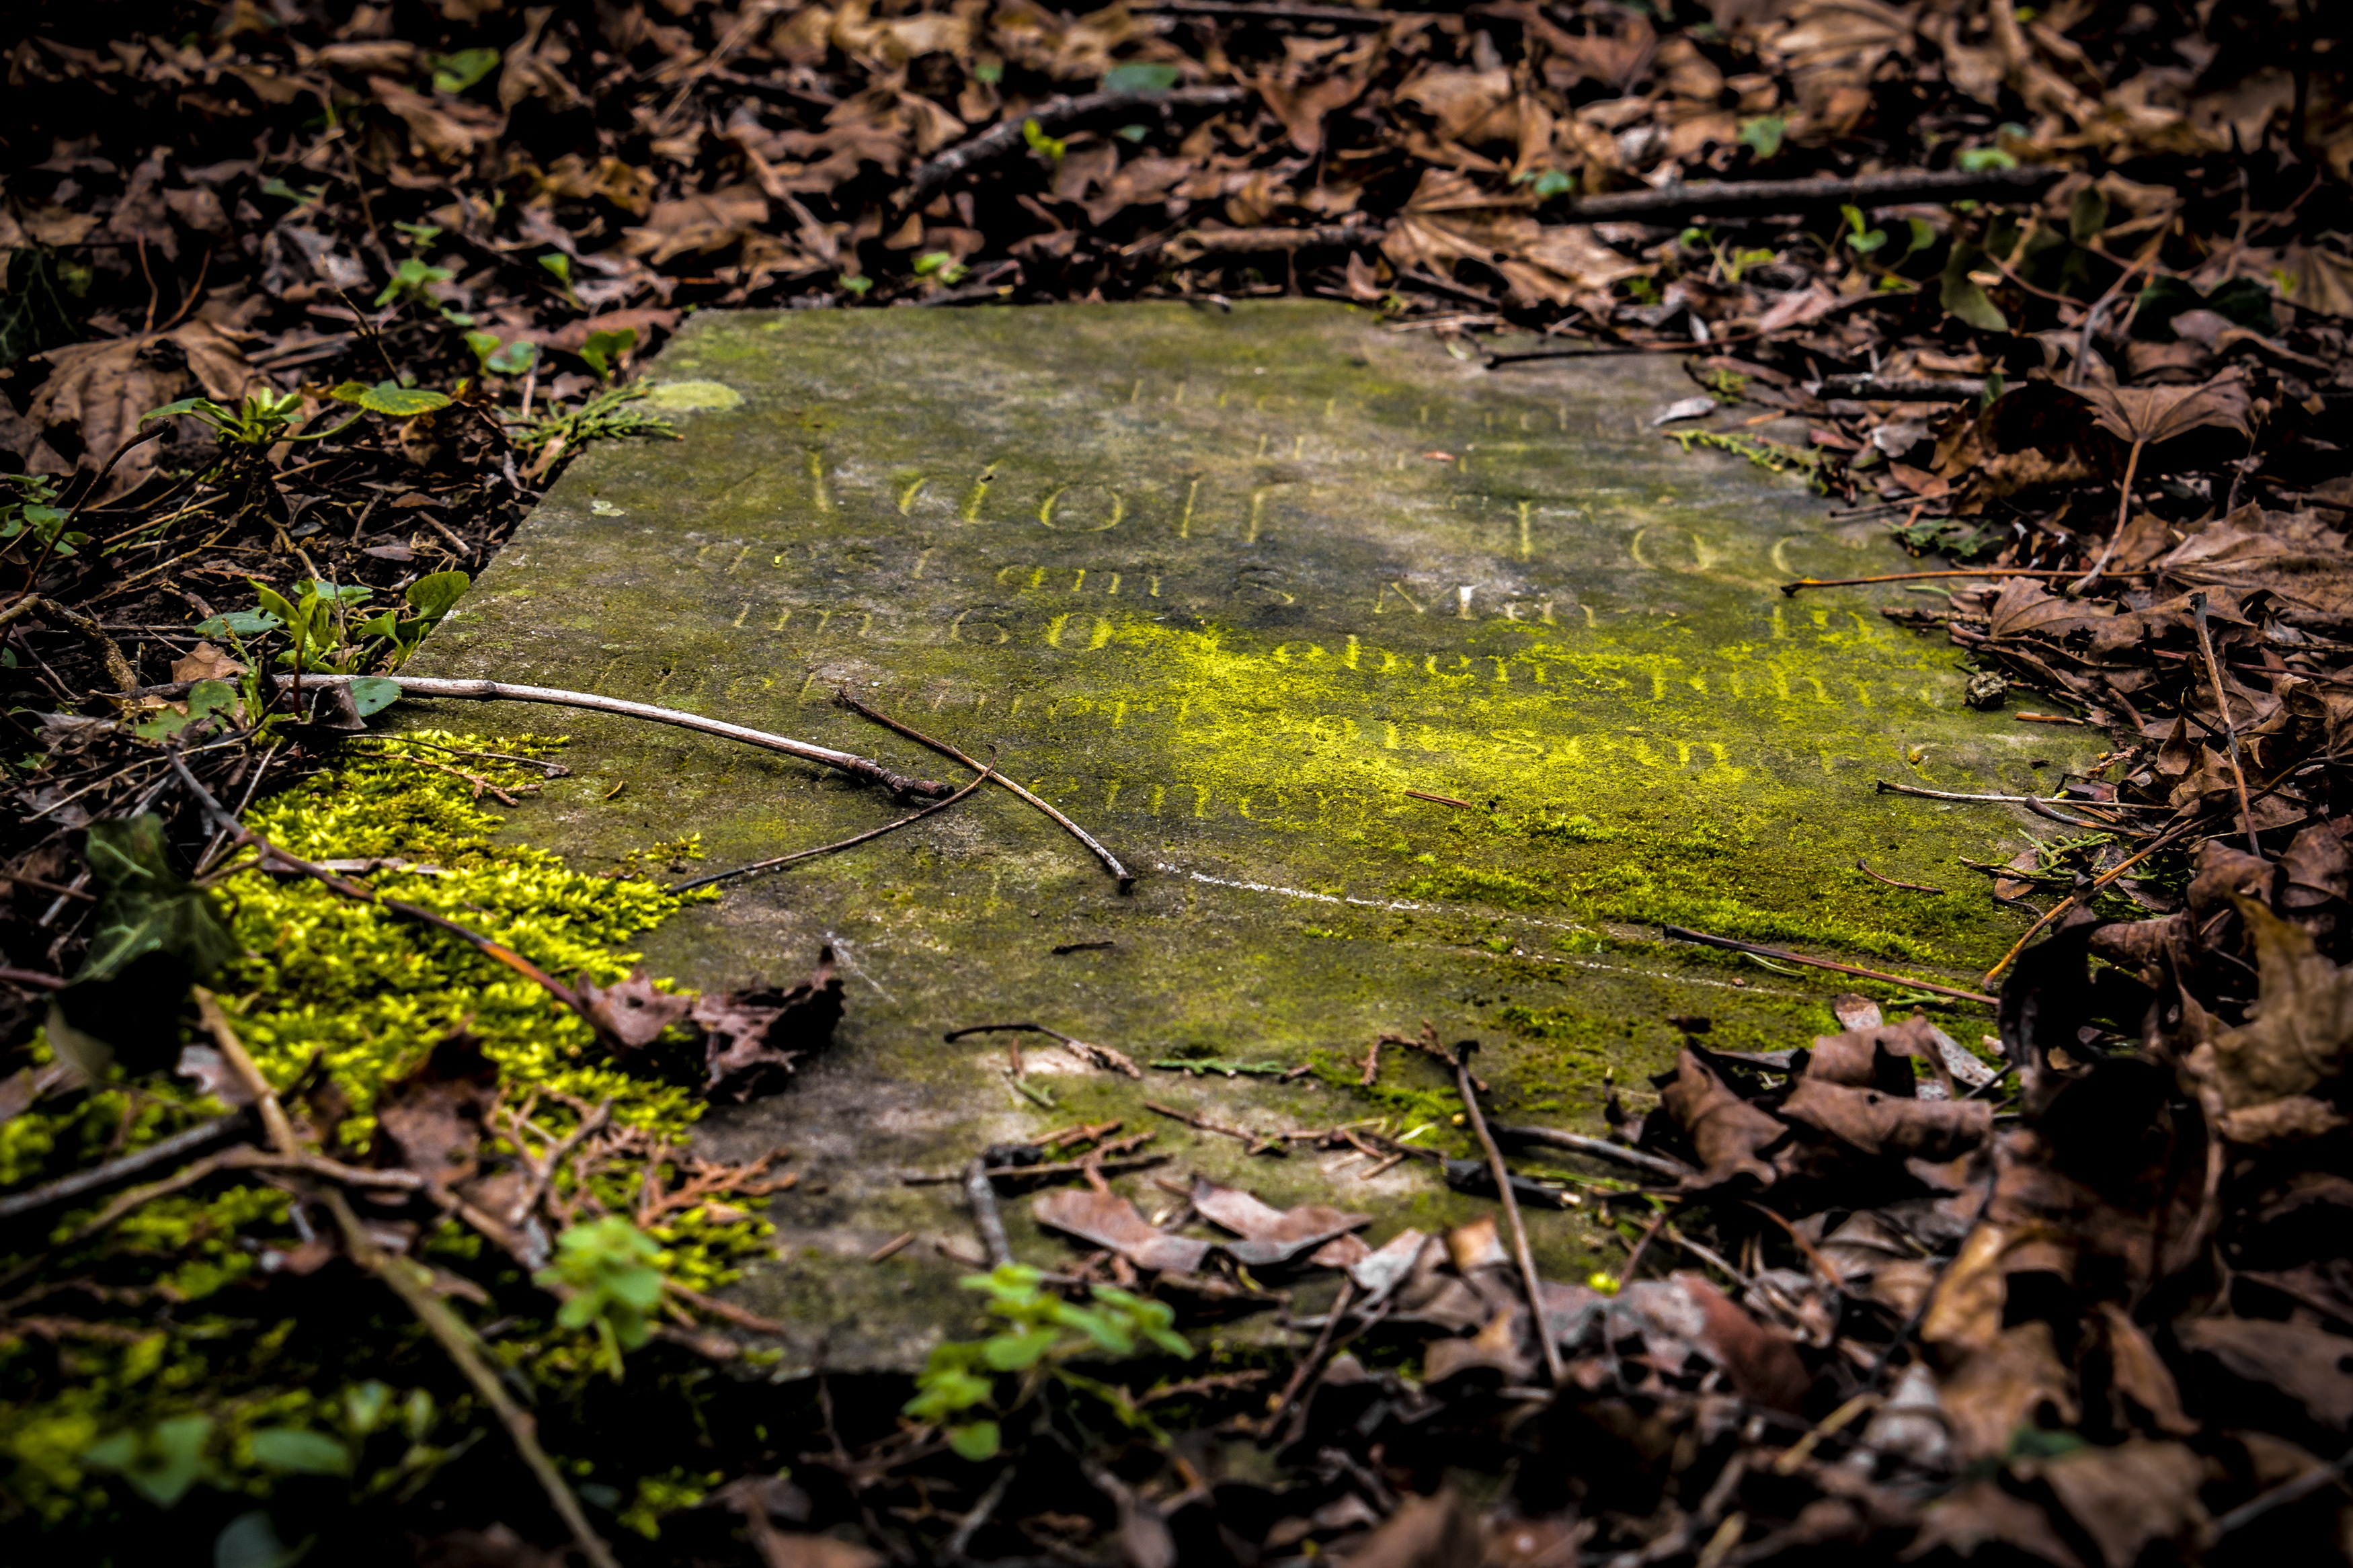
tree, nature, forest, grass, rock, wilderness, plant, sunlight, leaf, flower, old, moss, pond, wildlife, stream, green, jungle, autumn, soil, botany, cemetery, tombstone, flora, season, fauna, wetland, tomb, woodland, habitat, graves, last calm, old cemetery, natural environment